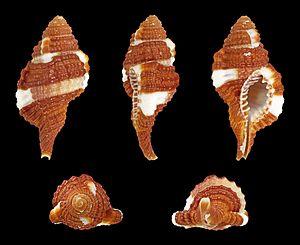
Les Cymatiidae constituent une famille de mollusques de la classe des gastéropodes, au sein de l'ordre des Littorinimorpha.
Septa est un genre de gastéropodes de la famille des Ranellidae.